Limulunga

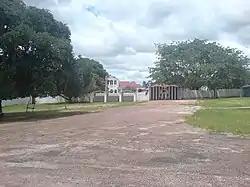
Limulunga, the palace of the Litunga of Barotseland

Limulunga is one of the two compounds of the Litunga, king of the Lozi people of western Zambia. It lies on high ground at the edge of the Barotse Floodplain of the Zambezi river, about 15 km north of the town of Mongu and 21 km east of the main channel of the river. The Litunga's other compound at Lealui is used during the dry season, with Limulunga being used during the rainy season. The annual move between the two compounds is celebrated in the Kuomboka festival.